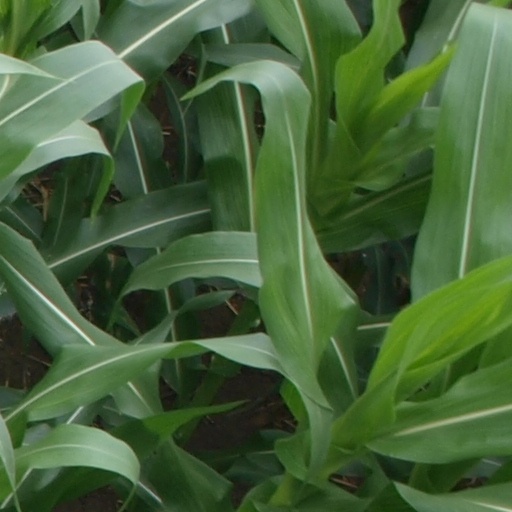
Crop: maize; corn